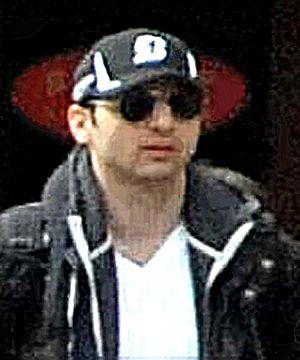
Tamerlan Anzorovitch Tsarnaïev, né en URSS dans le Daghestan le 21 octobre 1986 et mort le 19 avril 2013 à Boston, et Djokhar Anzorovitch Tsarnaïev, dit « Jahar », né le 22 juillet 1993 au Kirghizstan, sont deux frères d'origine tchétchène résidents des États-Unis depuis 2003 qui sont soupçonnés puis reconnus coupables d'être les auteurs des attentats de Boston survenus le 15 avril 2013.